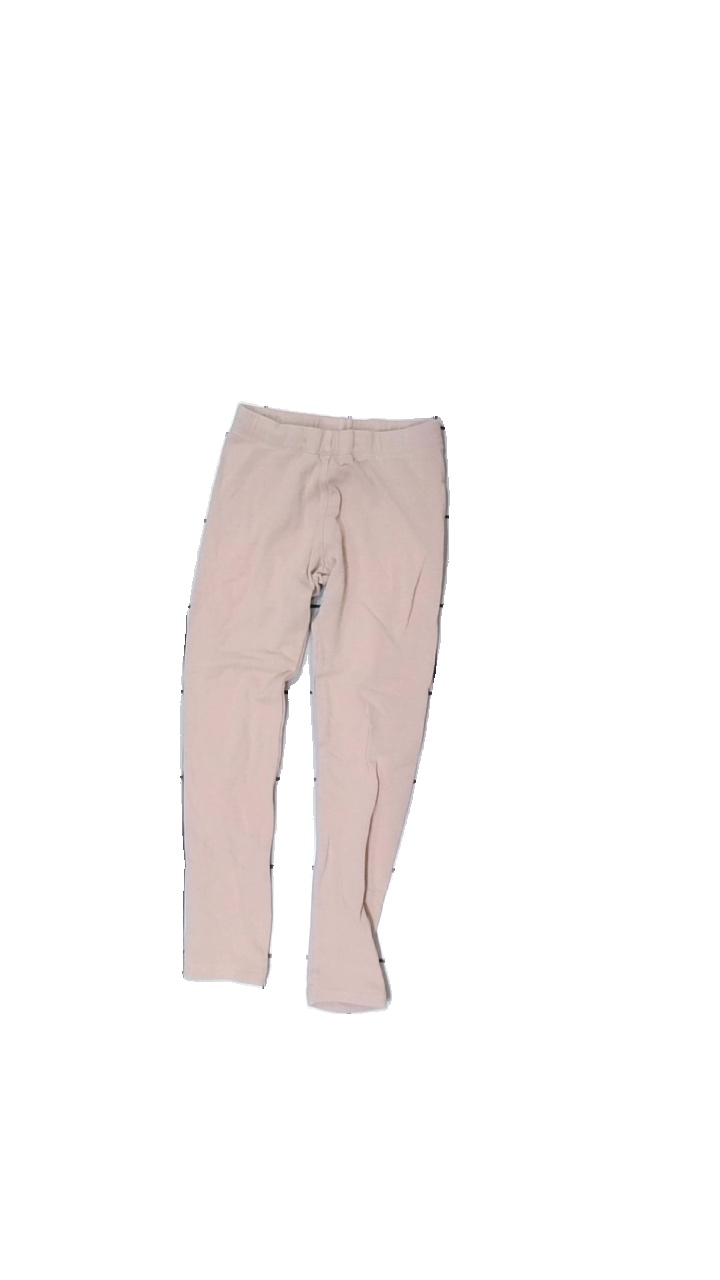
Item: Tights (Children)
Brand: Lindex
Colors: Pink
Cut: Regular, Tight
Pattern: Other
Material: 100% cotton
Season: All
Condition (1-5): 3
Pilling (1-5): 3
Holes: Minor
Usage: Recycle
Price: <50